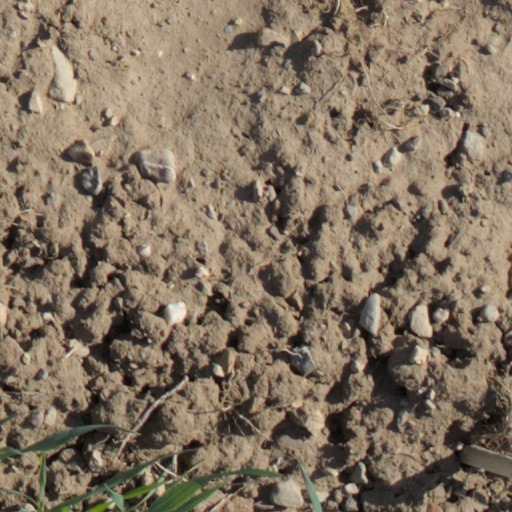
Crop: wheat